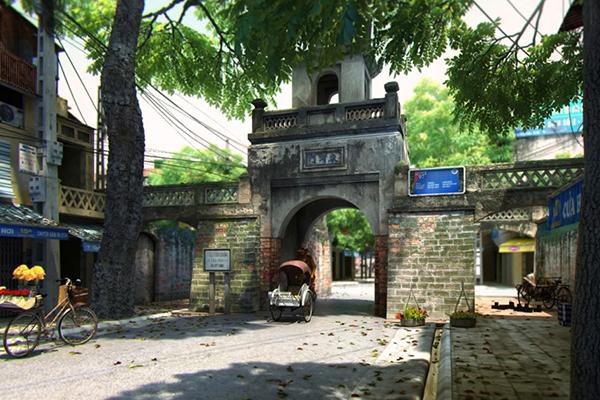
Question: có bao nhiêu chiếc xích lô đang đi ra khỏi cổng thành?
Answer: một chiếc